Construction of the Minnesota State Capitol

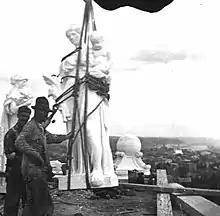
The Virtue statue "Bounty" is being lowered in place on the Capitol. The man with the pipe is likely Nils Nelson

Raphael Guastavino III designed the fireproof tiles used in the Capitol's vaulted ceilings and supervised the tile work. His family's Guastavino tile-arch building technique was developed in Spain and introduced to the United States in 1885 by his father, architect and builder Rafael Guastavino; this technique was used in the Capitol and in buildings all over the country including notable New York City buildings such as Great Hall in the Main Building at Ellis Island, Carnegie Hall, Grand Central Station, and Grant's Tomb.